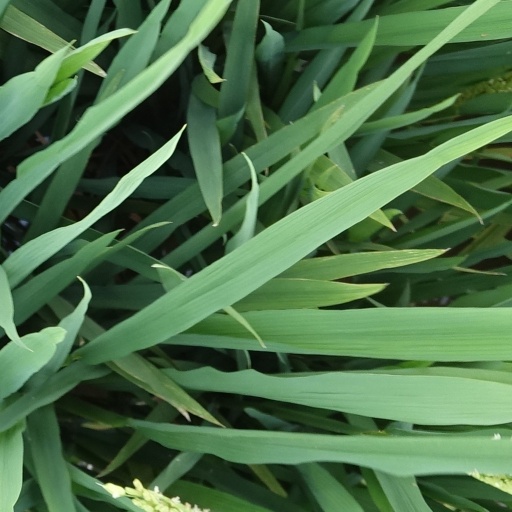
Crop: rice